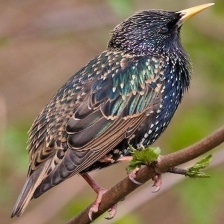
Species: COMMON STARLING
Scientific name: STURNUS VULGARIS